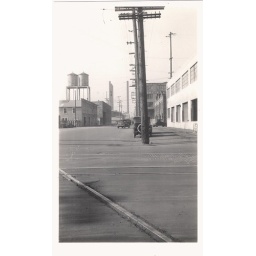
All the buildings on the right still stand, including the partially visible Barker Brothers building in the distance.